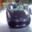
Label: automobile